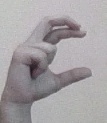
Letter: thal